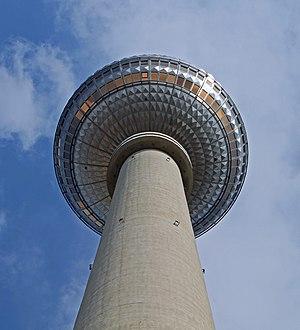
Fernsehturm de Berlin